Guns N' Roses

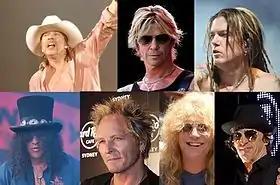
The members of Guns N' Roses inducted into the Rock and Roll Hall of Fame. Top row: Axl Rose, Duff McKagan, Dizzy Reed. Bottom Row: Slash, Matt Sorum, Steven Adler, Izzy Stradlin.

Guns N' Roses headlined the Friday night at Reading Festival 2010 and closed Leeds Festival two days later. Guns N' Roses was 58 minutes late coming on to the stage, and because of a curfew issued by Reading Council the band's set ended at midnight. Rose orchestrated fan frustration toward the organizers, citing the strict curfew. Further late showings caused issues; during a concert on September 1, 2010, in Dublin, the band was over an hour late arriving on stage. Rose stopped the band in the middle of the second song, "Welcome to the Jungle", after multiple bottles were thrown on stage to warn the crowd. After another bottle was thrown, the band left the stage during the fourth song of the set. The band returned to the stage an hour later to finish the show.